Jerez de la Frontera

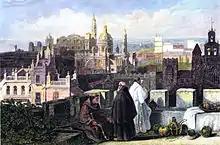
Jerez in 1835

The discovery of the Americas and the conquest of Granada, in 1492, made Jerez one of the most prosperous cities of Andalusia through trade and through its proximity to the ports of Seville and Cádiz. Attracted by the economic possibilities offered by the winemaking business, a substantial foreign European population (English, Flemish, Portuguese and, most notably, Genoese) installed in the city. Together with the local wealthy class, they participated in slave ownership.